Frenkendorf-Füllinsdorf railway station

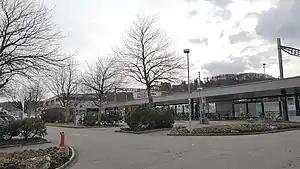
The station in 2019

Frenkendorf-Füllinsdorf railway station is a railway station in the municipality of Frenkendorf, in the Swiss canton of Basel-Landschaft. It is an intermediate stop on the standard gauge Hauenstein line of Swiss Federal Railways. The station is located in Frenkendorf, across the Ergolz river from Füllinsdorf.